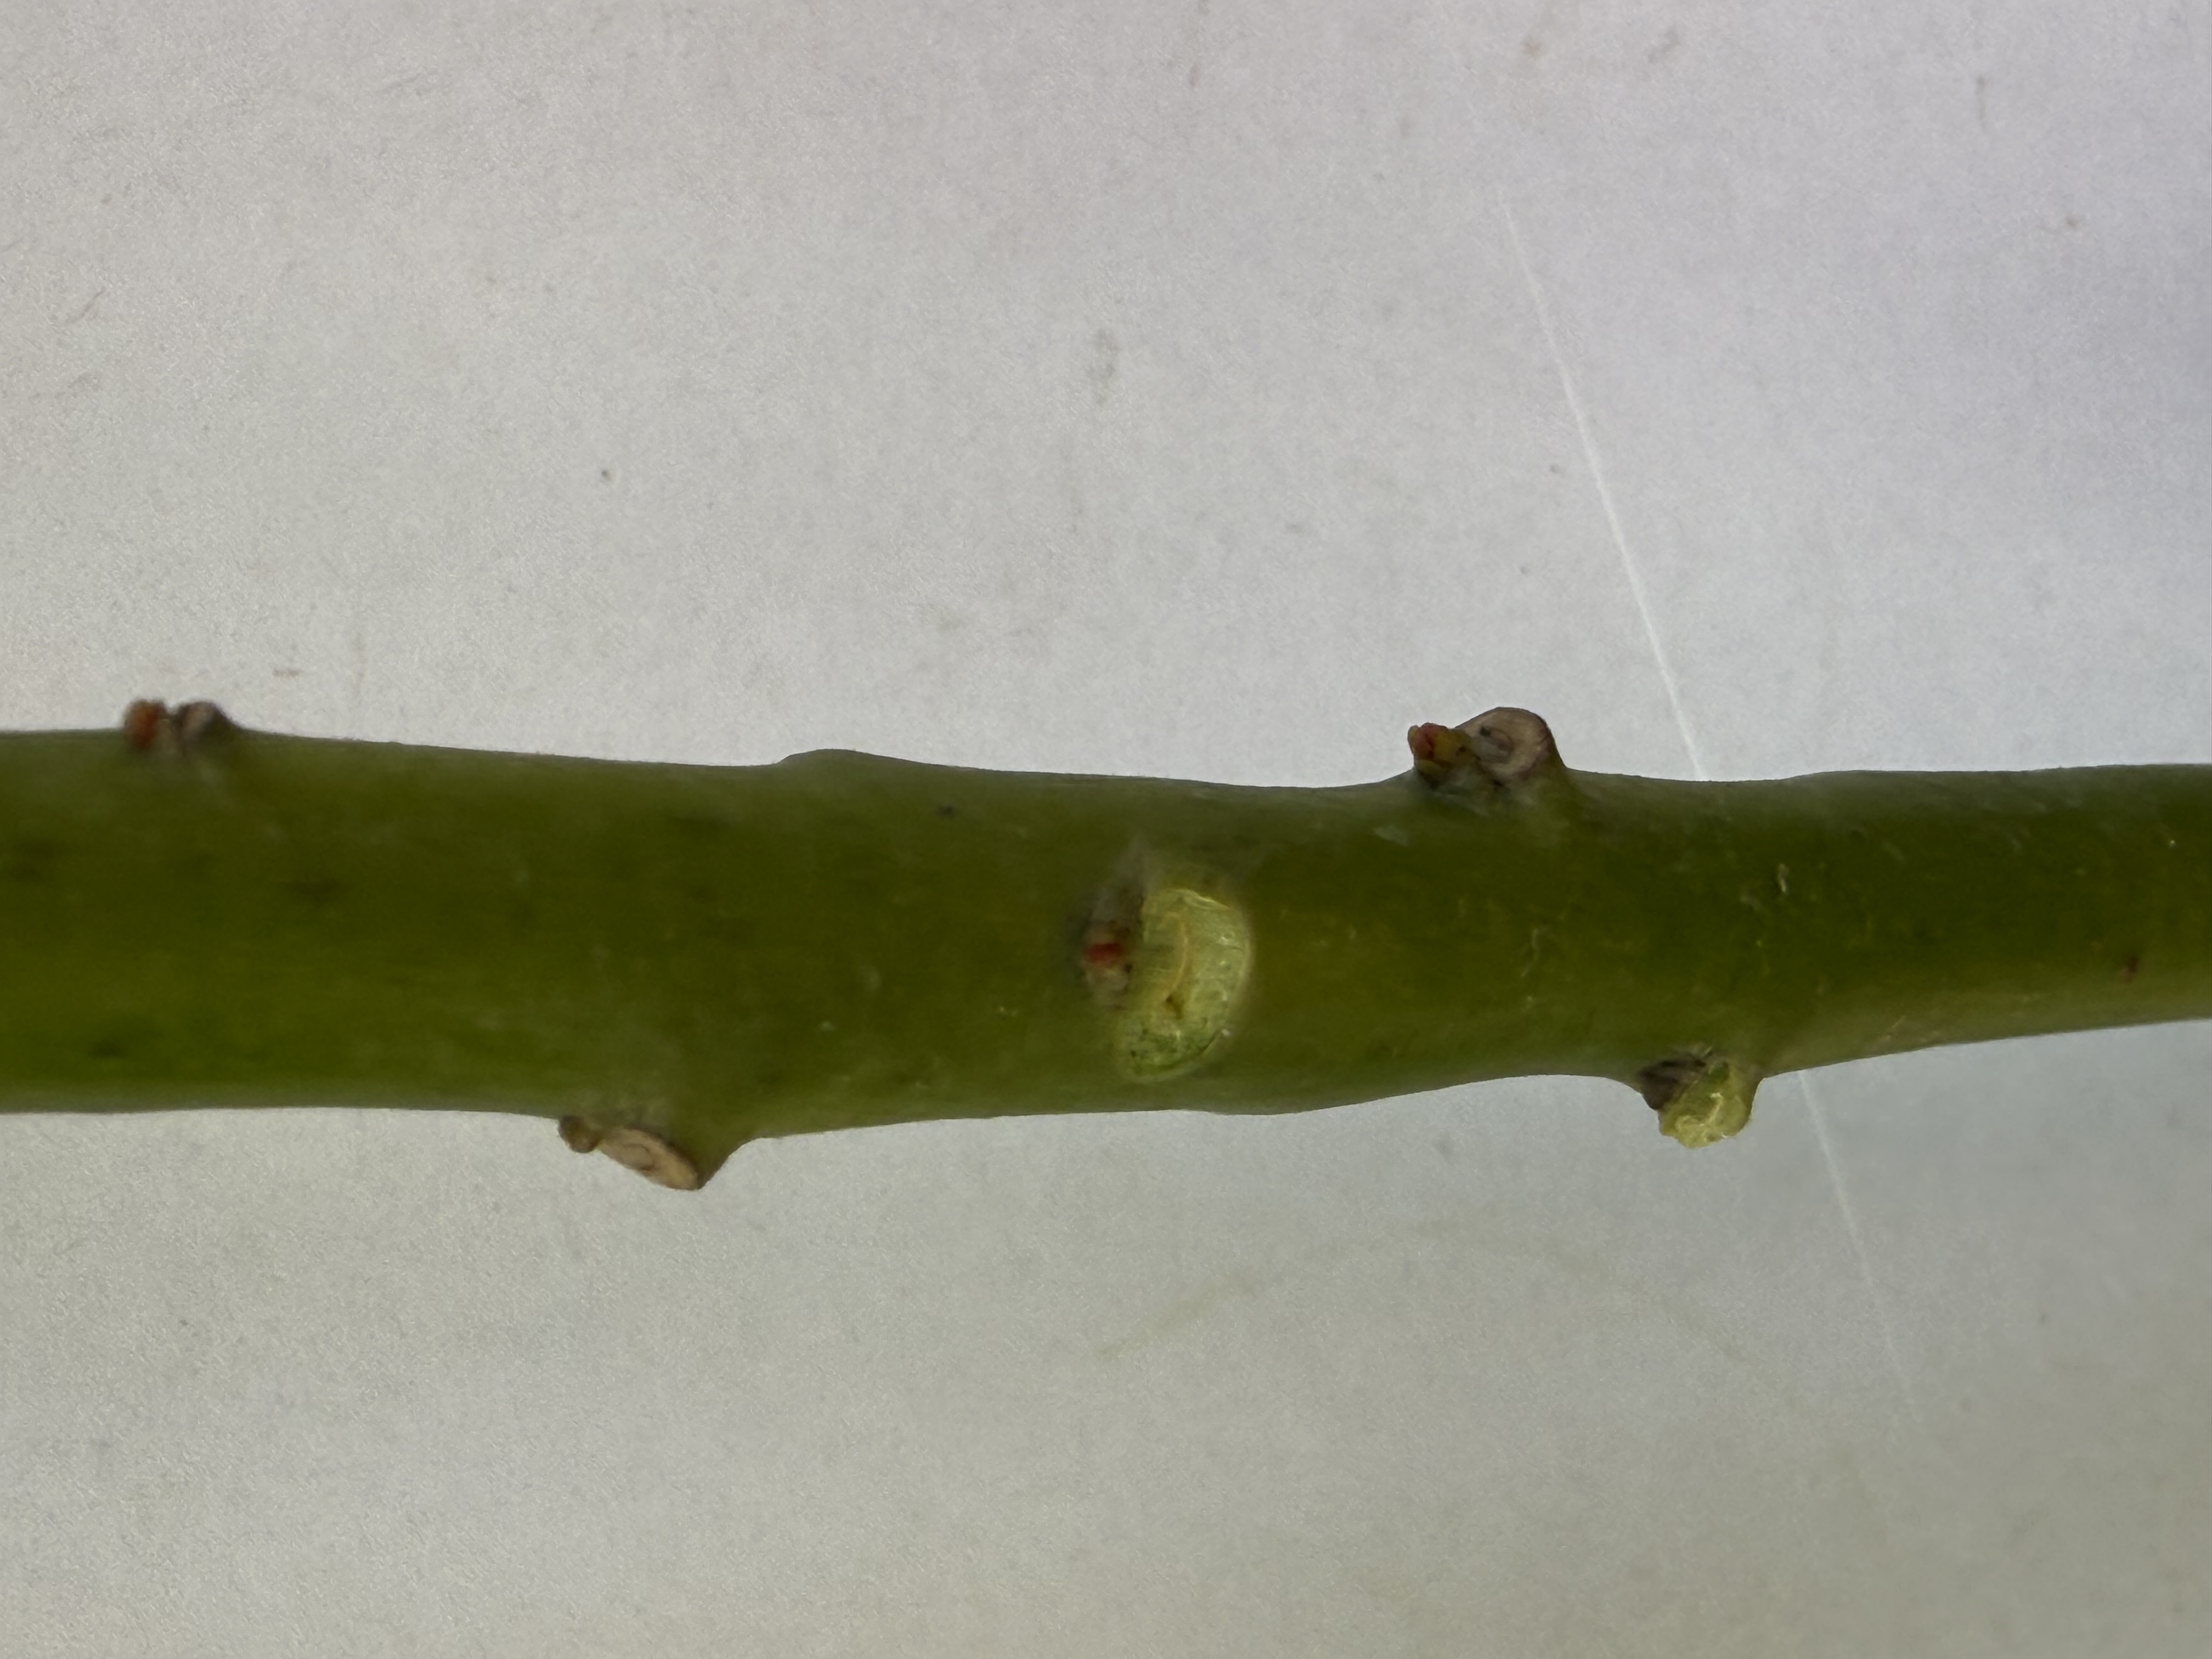
Variety: Avocado